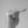
ASL letter: T